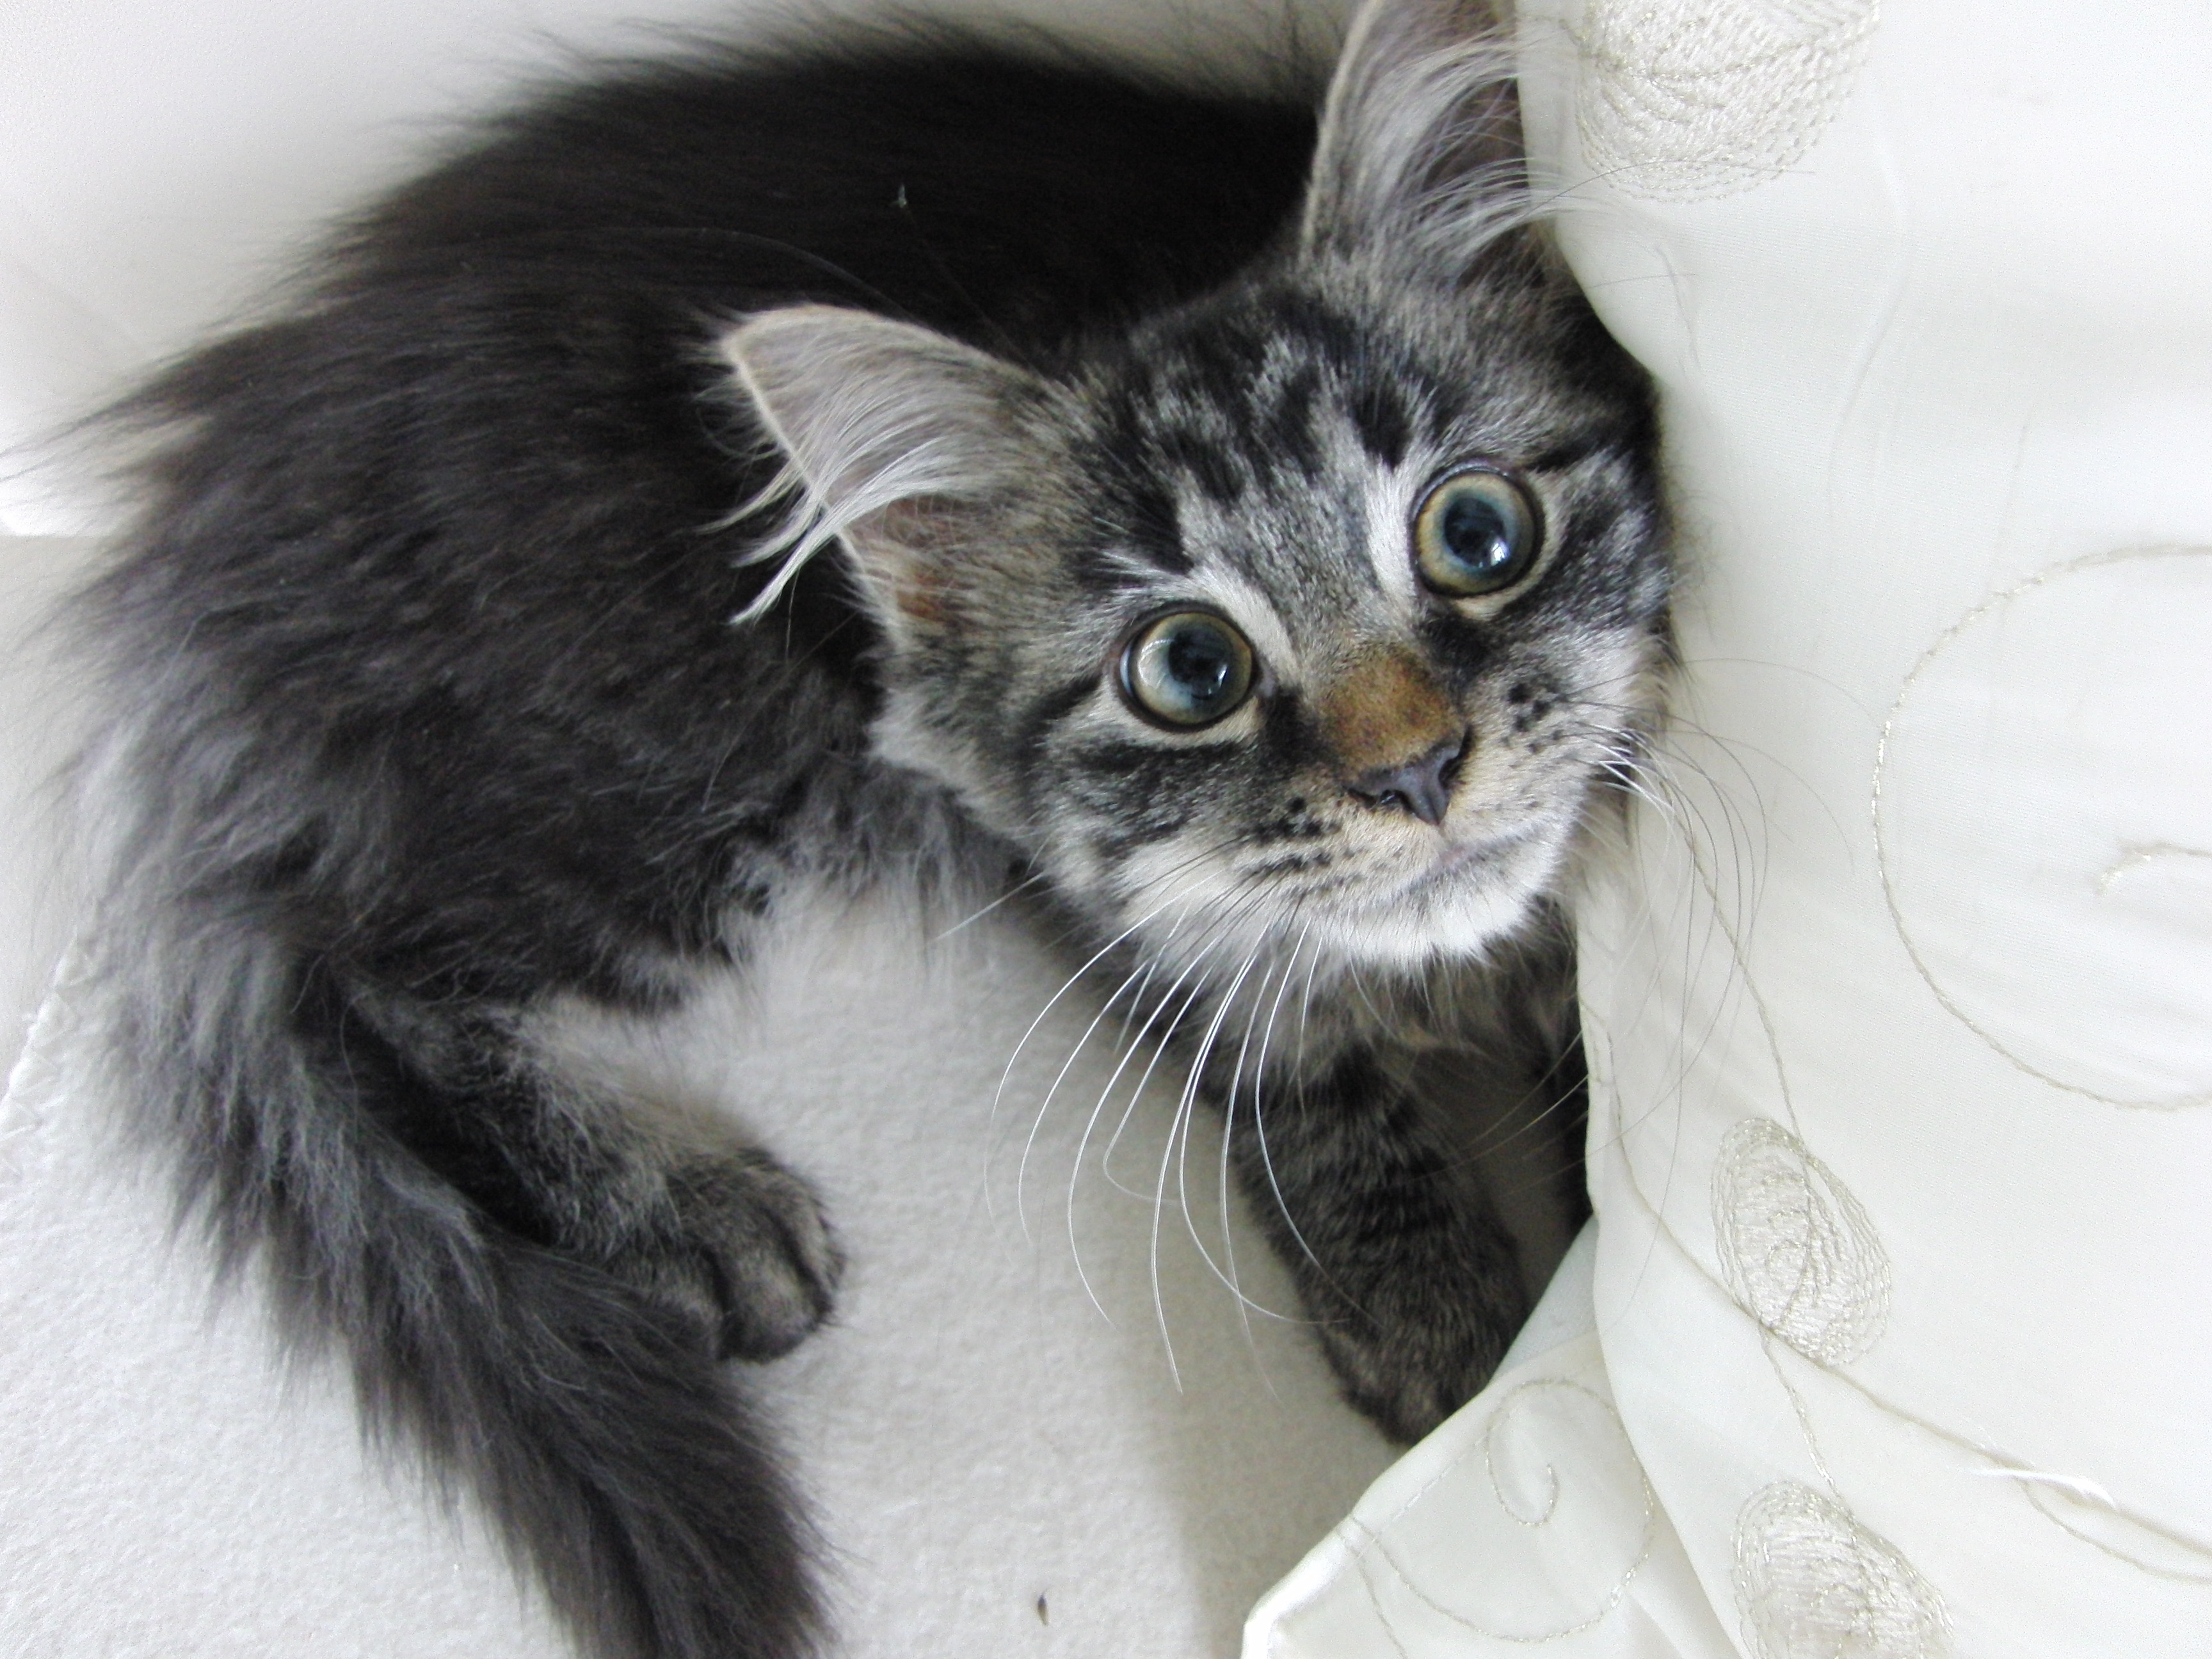
animal, kitten, cat, mammal, whiskers, adidas, vertebrate, curious, animal world, young cat, norwegian forest cat, european shorthair, small to medium sized cats, cat like mammal, domestic short haired cat, american shorthair, domestic long haired cat